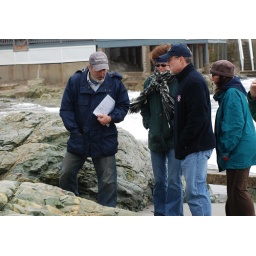
Fine-grained epidotized andesite pushes through beach near high water mark. Hull, MA 12/5/09